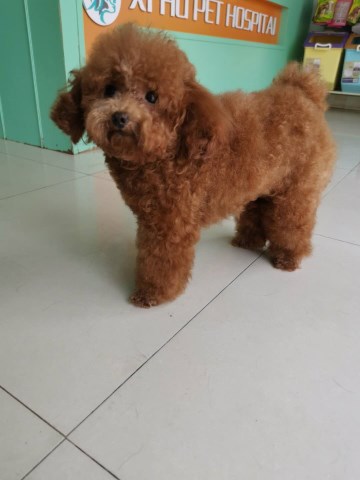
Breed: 7449-n000128-teddy